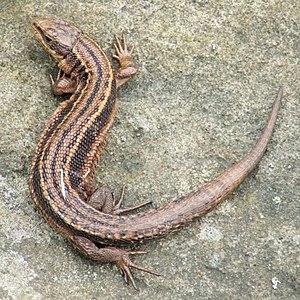
Le lac de Devesset est associé au barrage éponyme. Il est à la source de l'Eyrieux sur la commune de Devesset, dans l'arrondissement de Tournon-sur-Rhône, dans le département de l'Ardèche, en région Auvergne-Rhône-Alpes.
Zootoca vivipara, le Lézard vivipare, unique représentant du genre Zootoca, est une espèce de sauriens de la famille des Lacertidae.